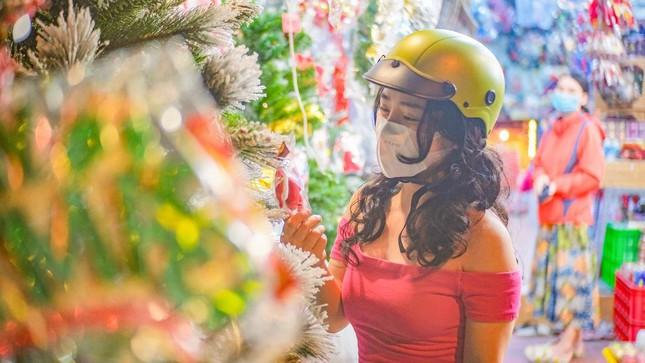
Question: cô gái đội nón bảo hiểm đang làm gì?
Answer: đang lựa đồ trang trí giáng sinh